High-Rise (film)

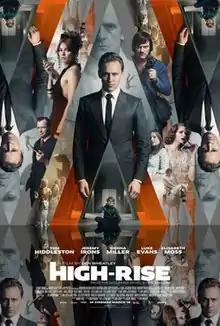
Theatrical release poster

High-Rise is a 2015 British dystopian thriller film directed by Ben Wheatley from a screenplay by Amy Jump, based on the 1975 novel of the same name by J. G. Ballard. The film stars Tom Hiddleston, Jeremy Irons, Sienna Miller, Luke Evans, and Elisabeth Moss.